Robert Monckton

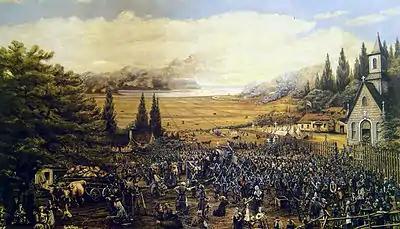
Grand Pré: Deportation of the Acadians during the Bay of Fundy Campaign (1755)

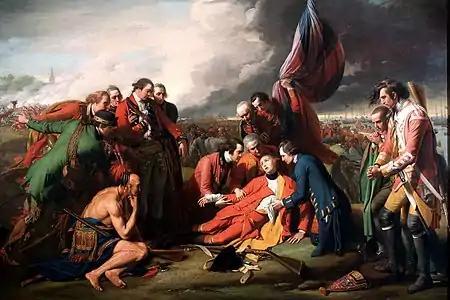
"The Death of General Wolfe" by Benjamin West. Brigadier Robert Monckton is pictured standing to the left of General Wolfe and is illustrated holding his hand over his wounded chest.

Following the capture of Fort Beauséjour, Governor Lawrence and the Nova Scotia Council decided that the presence of Acadian irregulars helping in the defence of the fort constituted a "violation" of Acadian neutrality. This of course ignored the fact that the vast majority of the Acadians in the fort were from French controlled Acadia and not from British controlled Nova Scotia. Nevertheless, he used this as a pretext to force the Acadian inhabitants of Nova Scotia to swear an unqualified oath of allegiance to the British crown; something that the Acadian population of Nova Scotia had been successfully able to avoid for 40 years. The Acadians again refused to comply. The die was thus cast and Lawrence, emboldened by the size of Monckton's expeditionary force subsequently issued the order to expel the Acadian population from the region. This decision was heavily influenced by the recent conflicts between the British colonial authorities and the Acadians in Nova Scotia during Father Le Loutre's War. Lawrence's ordering of the deportation of the Acadians from Nova Scotia resulted in their dispersal to the other British North American colonies, as well as to Louisiana and to France. On 10 August 1755, Lt. Colonel Monckton, "with characteristic efficiency but no apparent enthusiasm", carried out his orders (from Lawrence) to lure 400 Acadian men (whom he had originally pardoned) and imprisoned them at Fort Cumberland to await deportation. Over the course of the next several months, the deportation effort spread to other French settlements on the Bay of Fundy and ultimately over 7,000 Acadian men, women and children were forced from their homes.